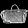
Label: Bag